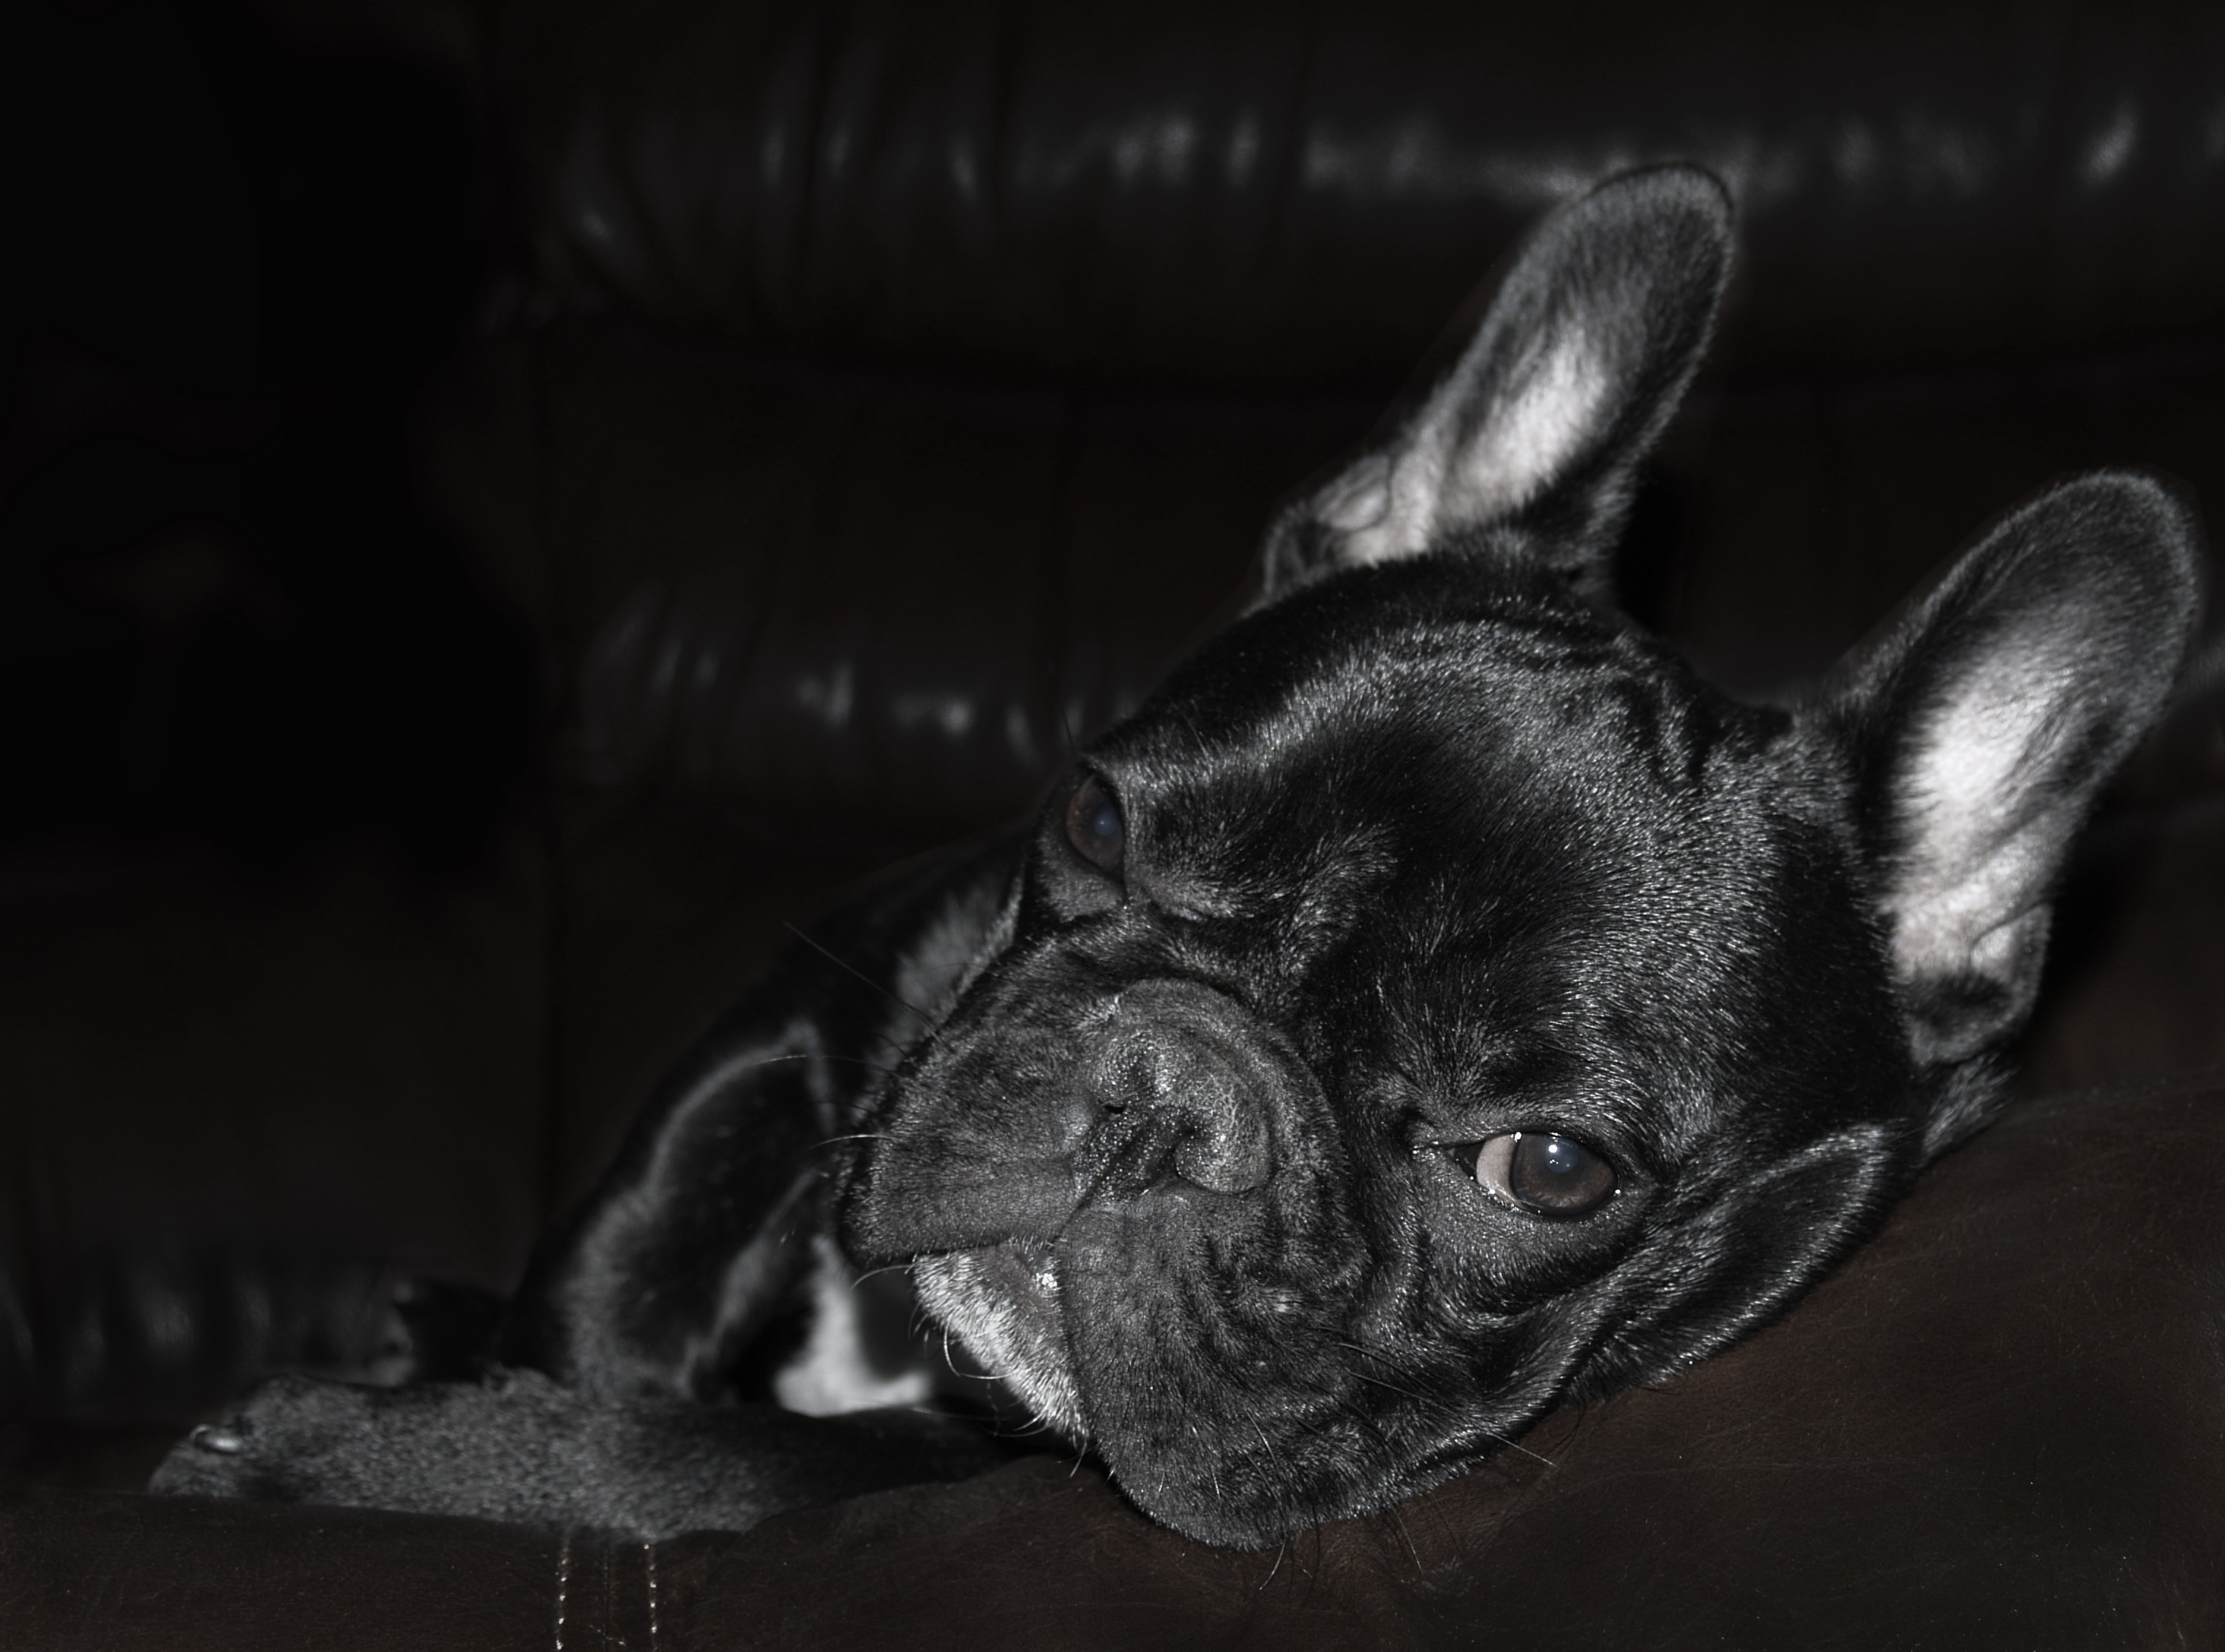
black and white, puppy, dog, pet, mammal, black, monochrome, bulldog, vertebrate, french bulldog, dog like mammal, carnivoran